Technical textile

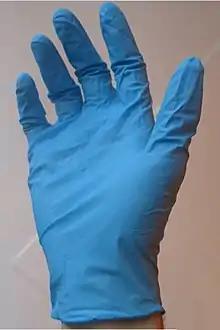
A disposable glove made of nitrile rubber. These gloves are often used during medical examinations and procedures to reduce the risk of cross-contamination and germ dissemination.

Medical textiles are the textile materials such as fibers, yarns and fabrics that supports medtech (area of application) with healthcare, hygiene, infection control, barrier materials, polymeric Implants, medical devices and smart technologies. The medical textiles helps with variety of products in handling medical practices and procedures such as treating an injury and dealing with a medical environment or situation. Medical textiles also includes fibers for growing human organic tissues.